1669 Polish–Lithuanian royal election

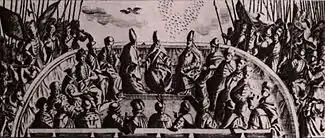
Election of Michał Korybut Wiśniowiecki.

The pro-French faction, which was backed by Michal Prazmowski and Crown Hetman Jan Sobieski, was strong. During the Convocation, several Sejm members of the szlachta urged the election of a native Piast king instead. There were widespread rumors that supporters of foreign candidates had been bribed. Under the circumstances, the Bishop of Chełmno, Andrzej Olszowski, suggested that instead of a foreigner, a Pole should be elected. Olszowski suggested the candidacy of Michał Korybut Wiśniowiecki, who was the son of legendary Ruthenian magnate, Jeremi Wiśniowiecki. Michał Korybut was an exceptional individual, but the Szlachta who were afraid of growing French influences, decided to back him. Local sejmiks urged the nobility to come to Warsaw as pospolite ruszenie.